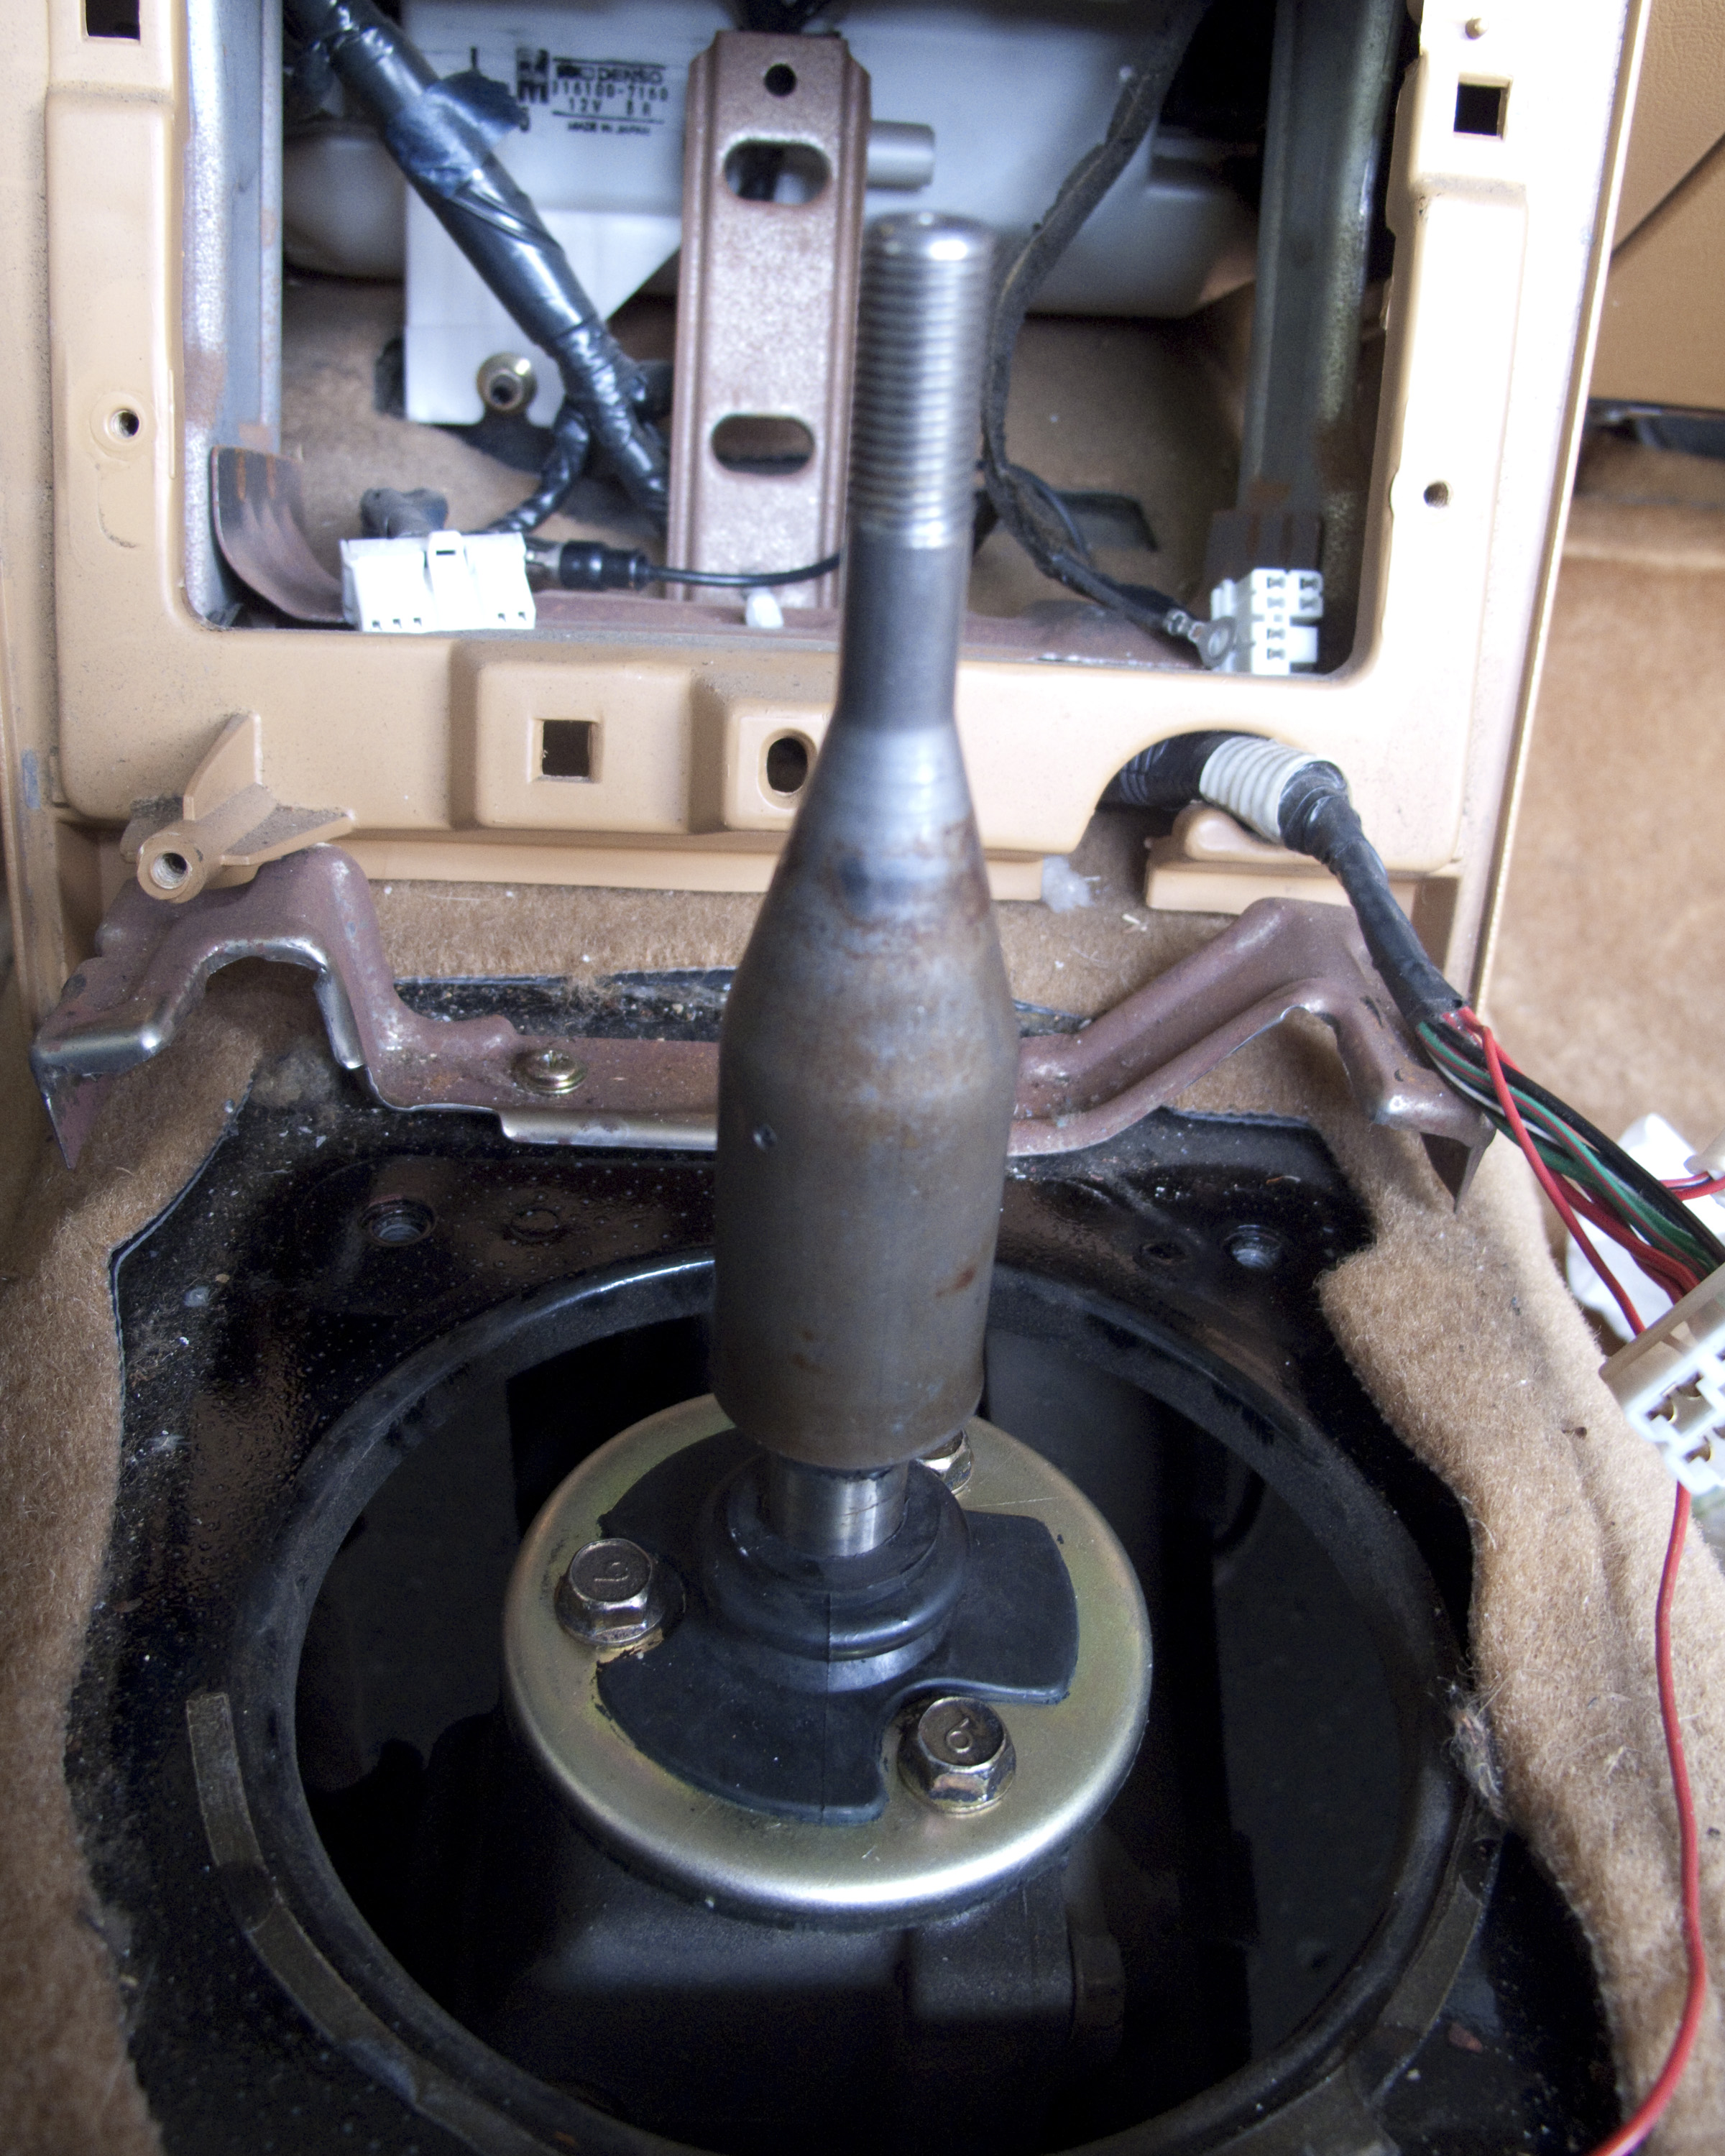
car, wheel, boot, vehicle, machine, steering wheel, tire, radio, bumper, audio, engine, miata, sacramento, shifter, lowershiftboot, auto part, machine tool, automotive exterior, automotive tire, automotive engine part, steering part